Horace Henry Glasock

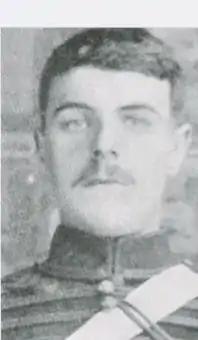

Horace Henry Glasock VC (16 October 1880 – 20 October 1916) was an English recipient of the Victoria Cross (VC), the highest award for gallantry in the face of the enemy that may be awarded to British and Commonwealth forces.